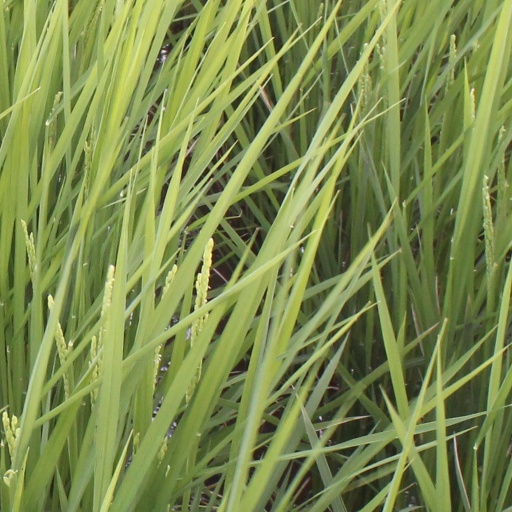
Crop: rice